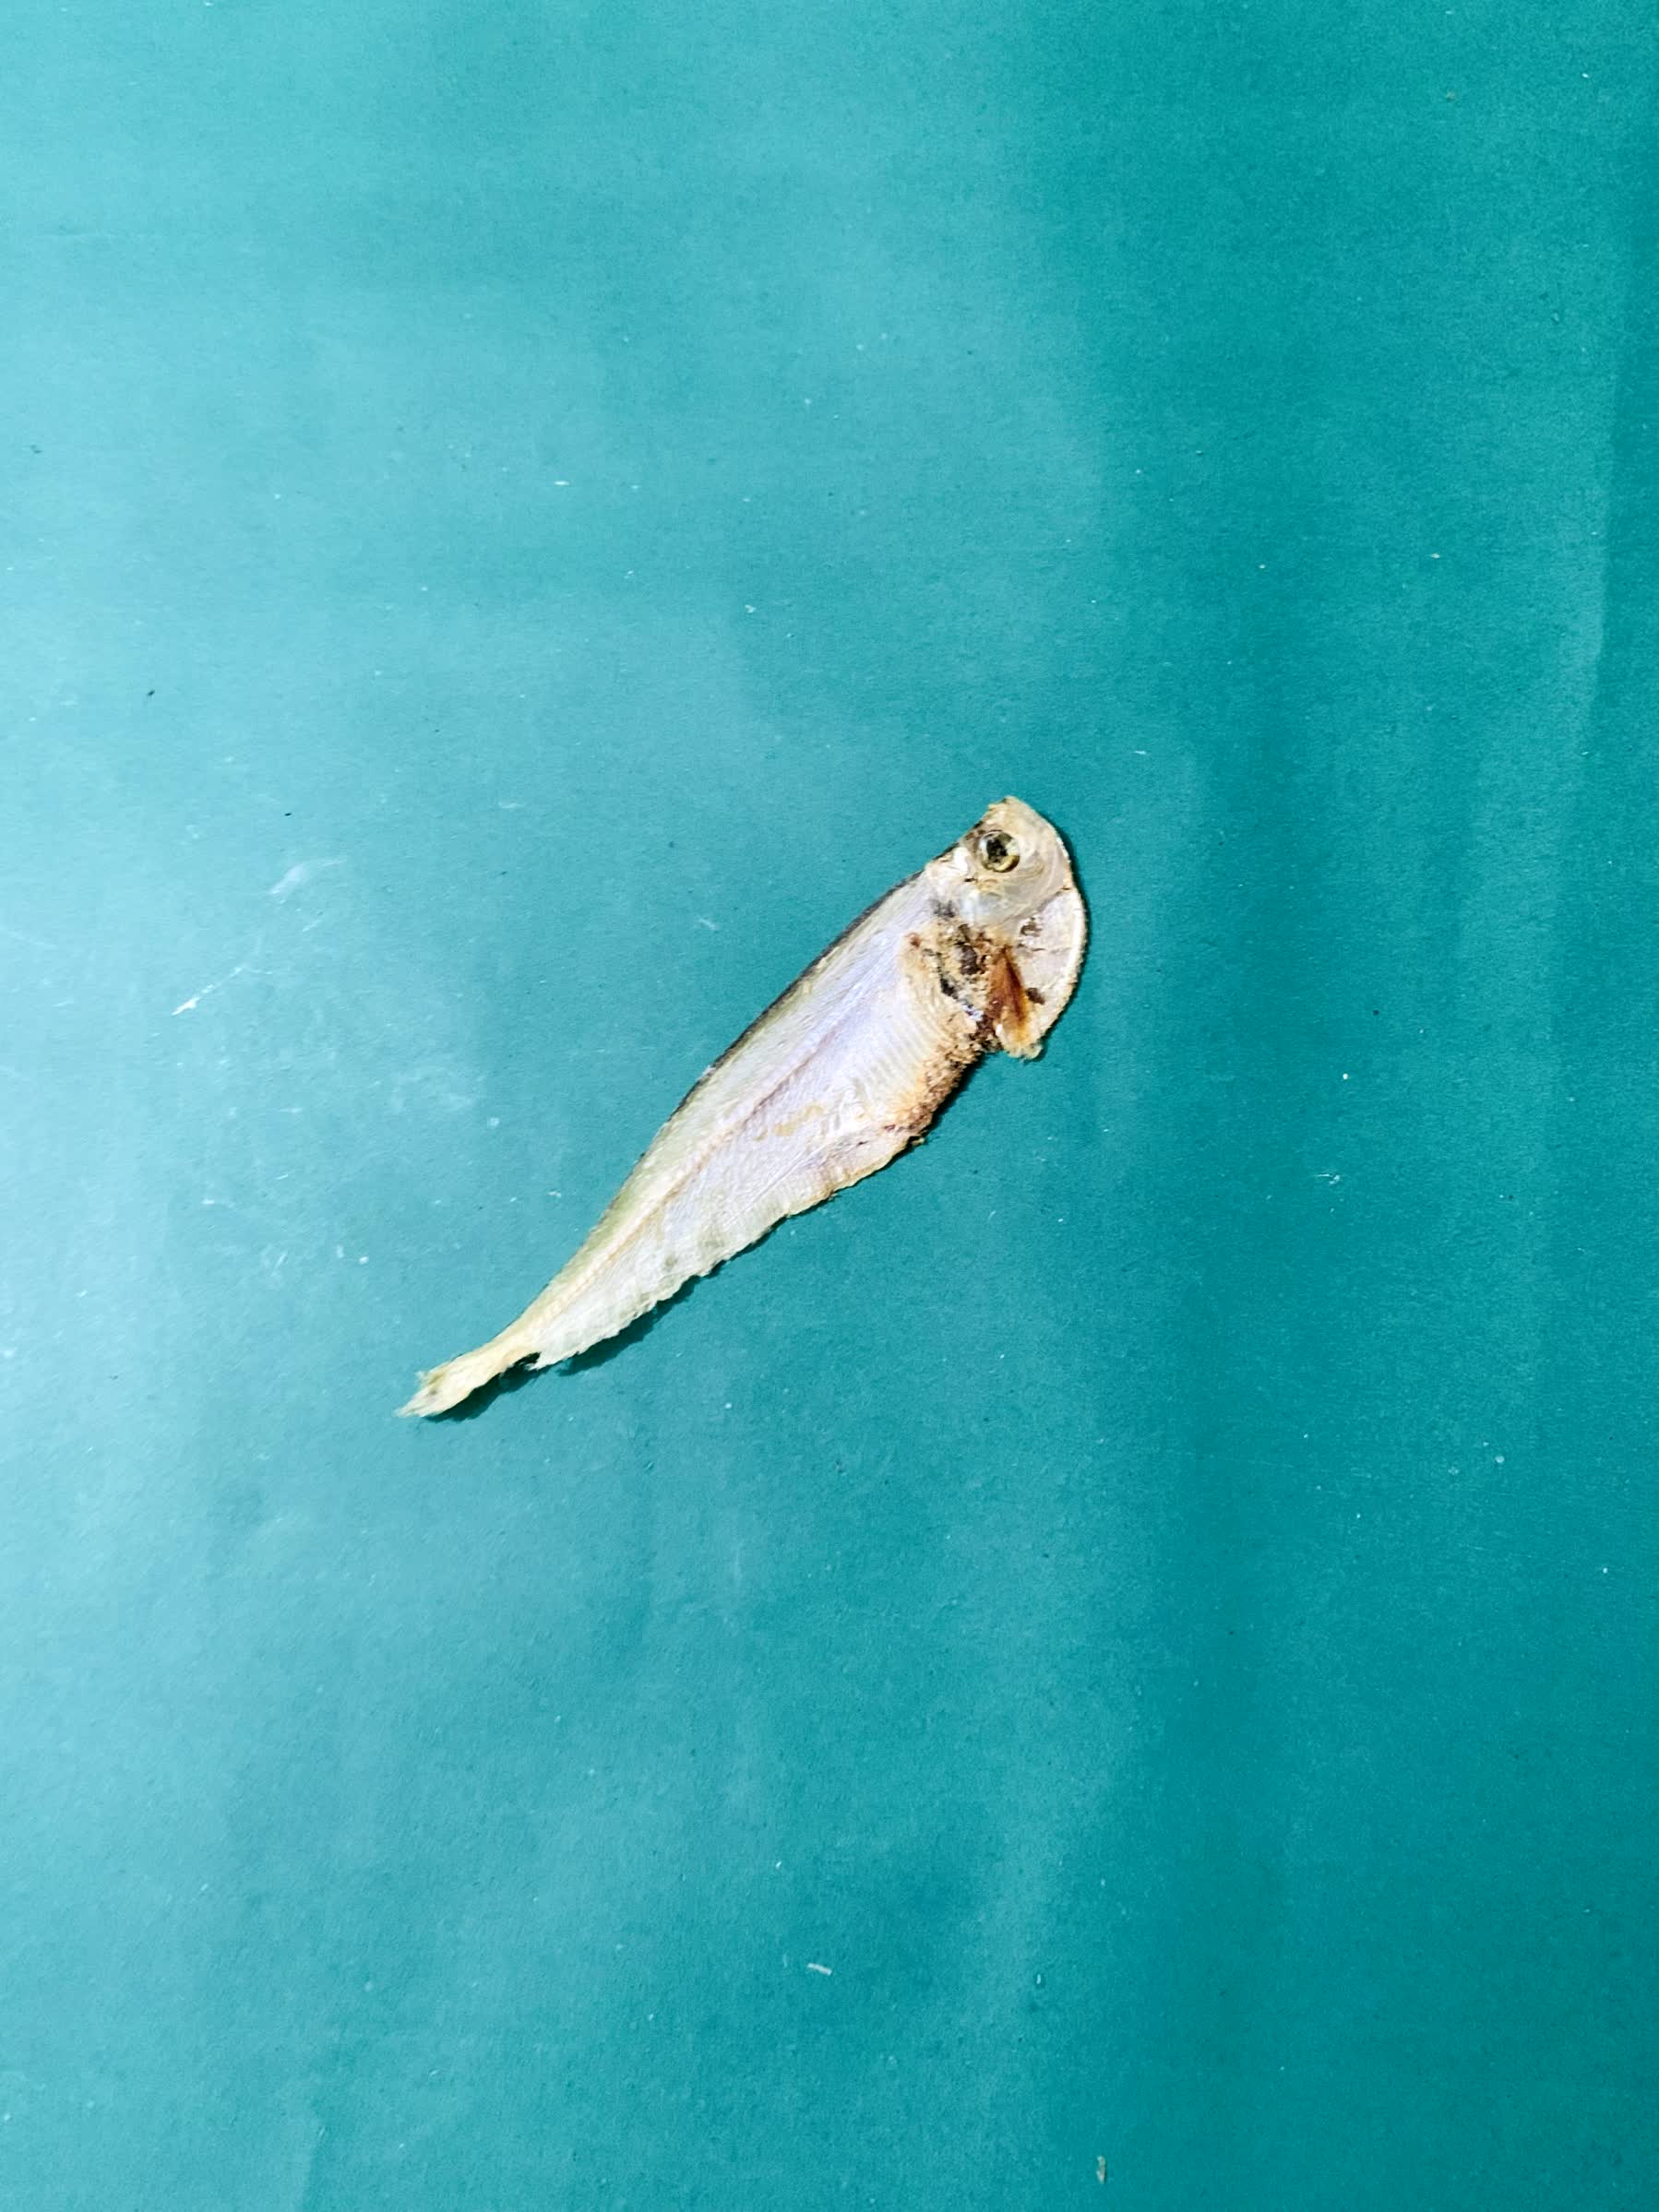
Species: Shukna Feuwa